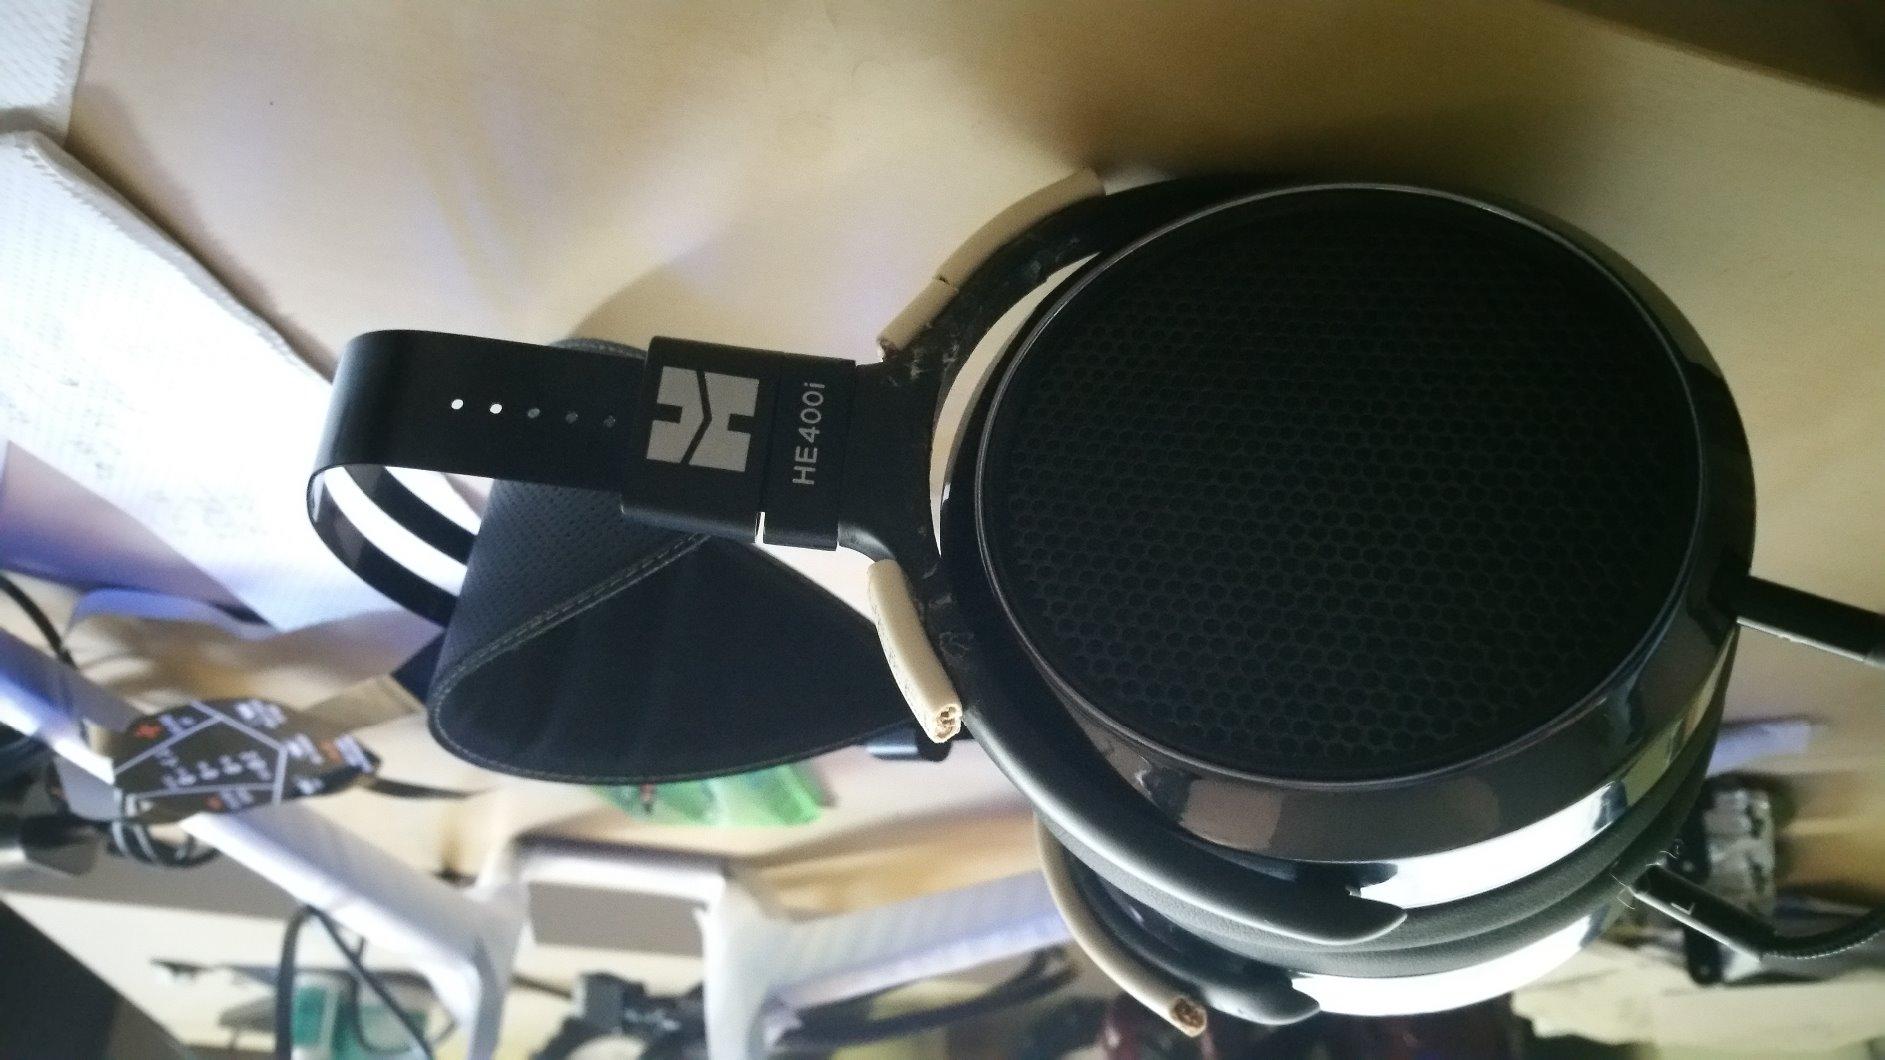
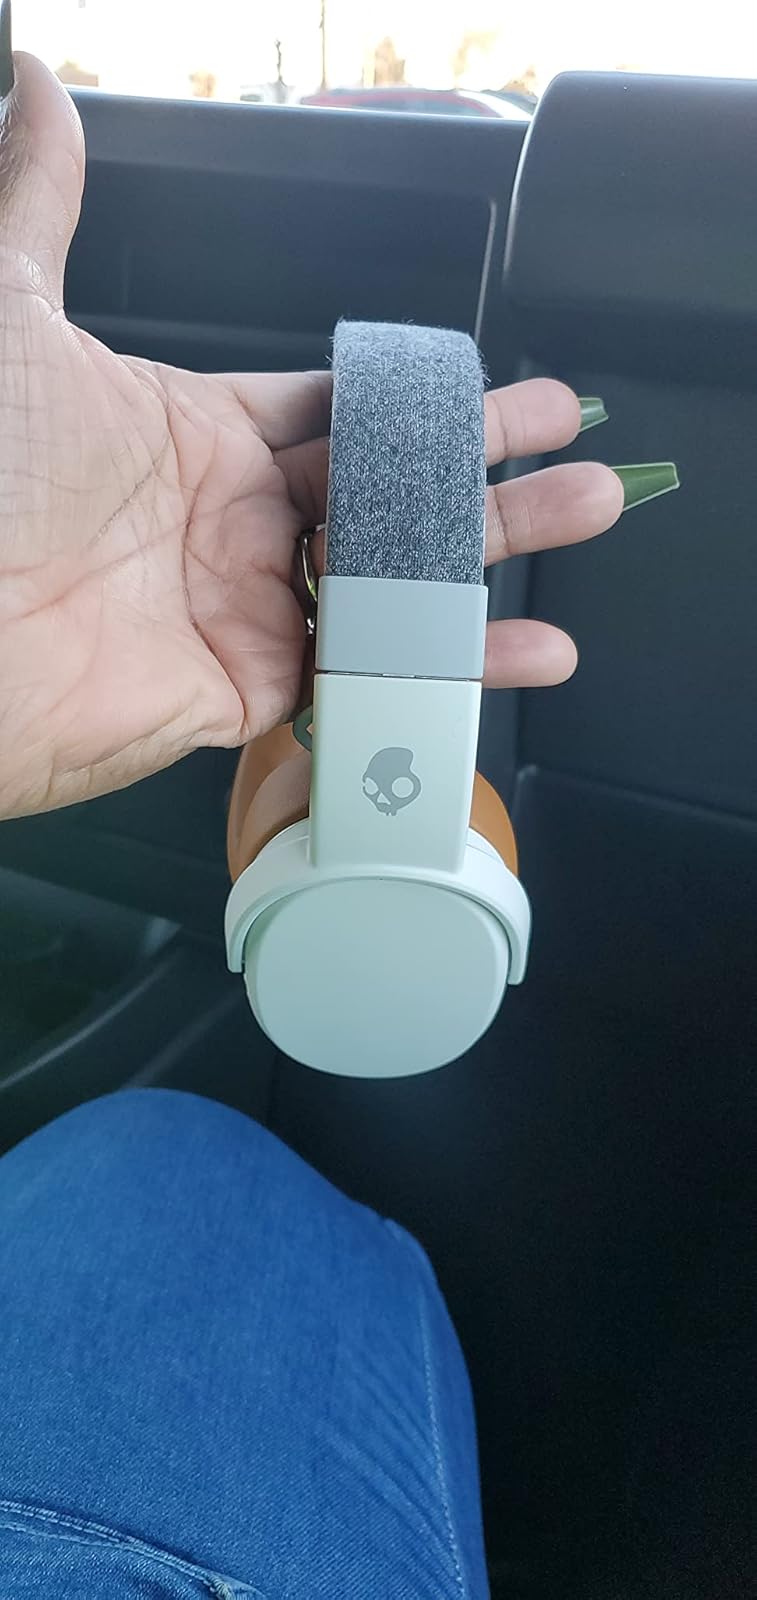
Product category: headphones
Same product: no